Mussidan station

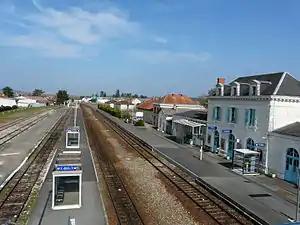
Mussidan station

Mussidan is a railway station in Mussidan, Nouvelle-Aquitaine, France. The station is located on the Coutras - Tulle railway line. The station is served by TER (local) services operated by SNCF.